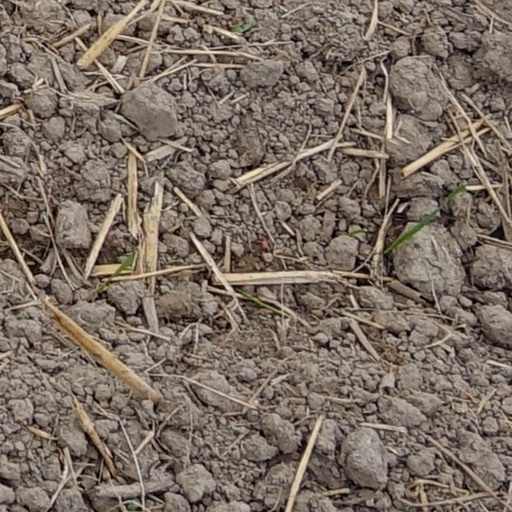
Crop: wheat